Lyra

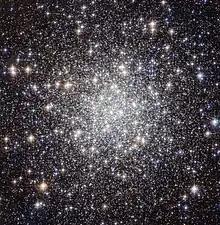
Messier 56 is composed of a large number of stars, tightly bound to each other by gravity. In Lyra are the objects M56, M57, and Kuiper 90. M56 is a rather loose globular cluster at a distance of approximately 32,900 light-years, with a diameter of about 85 light-years. Its apparent brightness is 8.3m.

Another easy-to-spot variable is the bright R Lyrae, north of the main asterism. Also known as 13 Lyrae, it is a 4th-magnitude red giant semiregular variable that varies by several tenths of a magnitude. Its periodicity is complex, with several different periods of varying lengths, most notably one of 46 days and one of 64 days. Even further north is FL Lyrae, a much fainter 9th-magnitude Algol variable that drops by half a magnitude every 2.18 days during the primary eclipse. Both components are main-sequence stars, the primary being late F-type and the secondary late G-type. The system was one of the first main-sequence eclipsing binaries containing G-type star to have its properties known as well as the better-studied early-type eclipsing binaries.